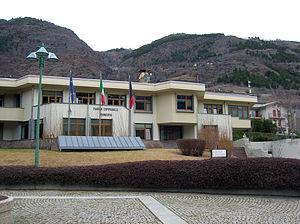
Sarre est une commune italienne de la Vallée d'Aoste.